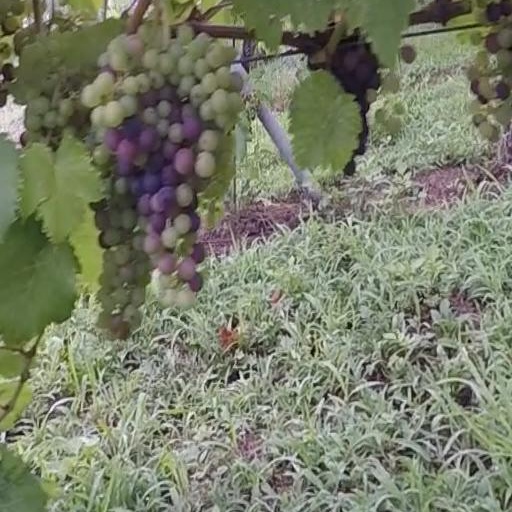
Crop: grape